Bowman (communications system)

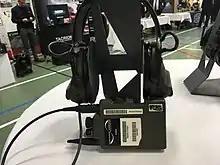
H4855 Personal Role Radio

Nominally the lowest deployed part of the Bowman series of radios is that provided by Leonardo-Finmeccanica (previously Selex ES), in the form of the UHF H4855 Personal Role Radio (PRR), which is primarily used by infantry fireteam (section level and below). PRR is only partially connected with the Bowman programme, as it was hived off from the acquisition process in October 1999 for more rapid implementation, and the first of 45,000 units formally entered service in early 2002. Operating in the 2.4 GHz band, PRR had no integrated encryption devices and does not intercommunicate with the rest of the Bowman network, but is widely acclaimed as having revolutionised intra-squad communications and small-unit tactics.